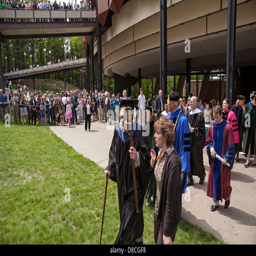
family and friends join in the celebration of graduation